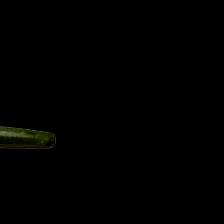
Plant: Aloe Vera